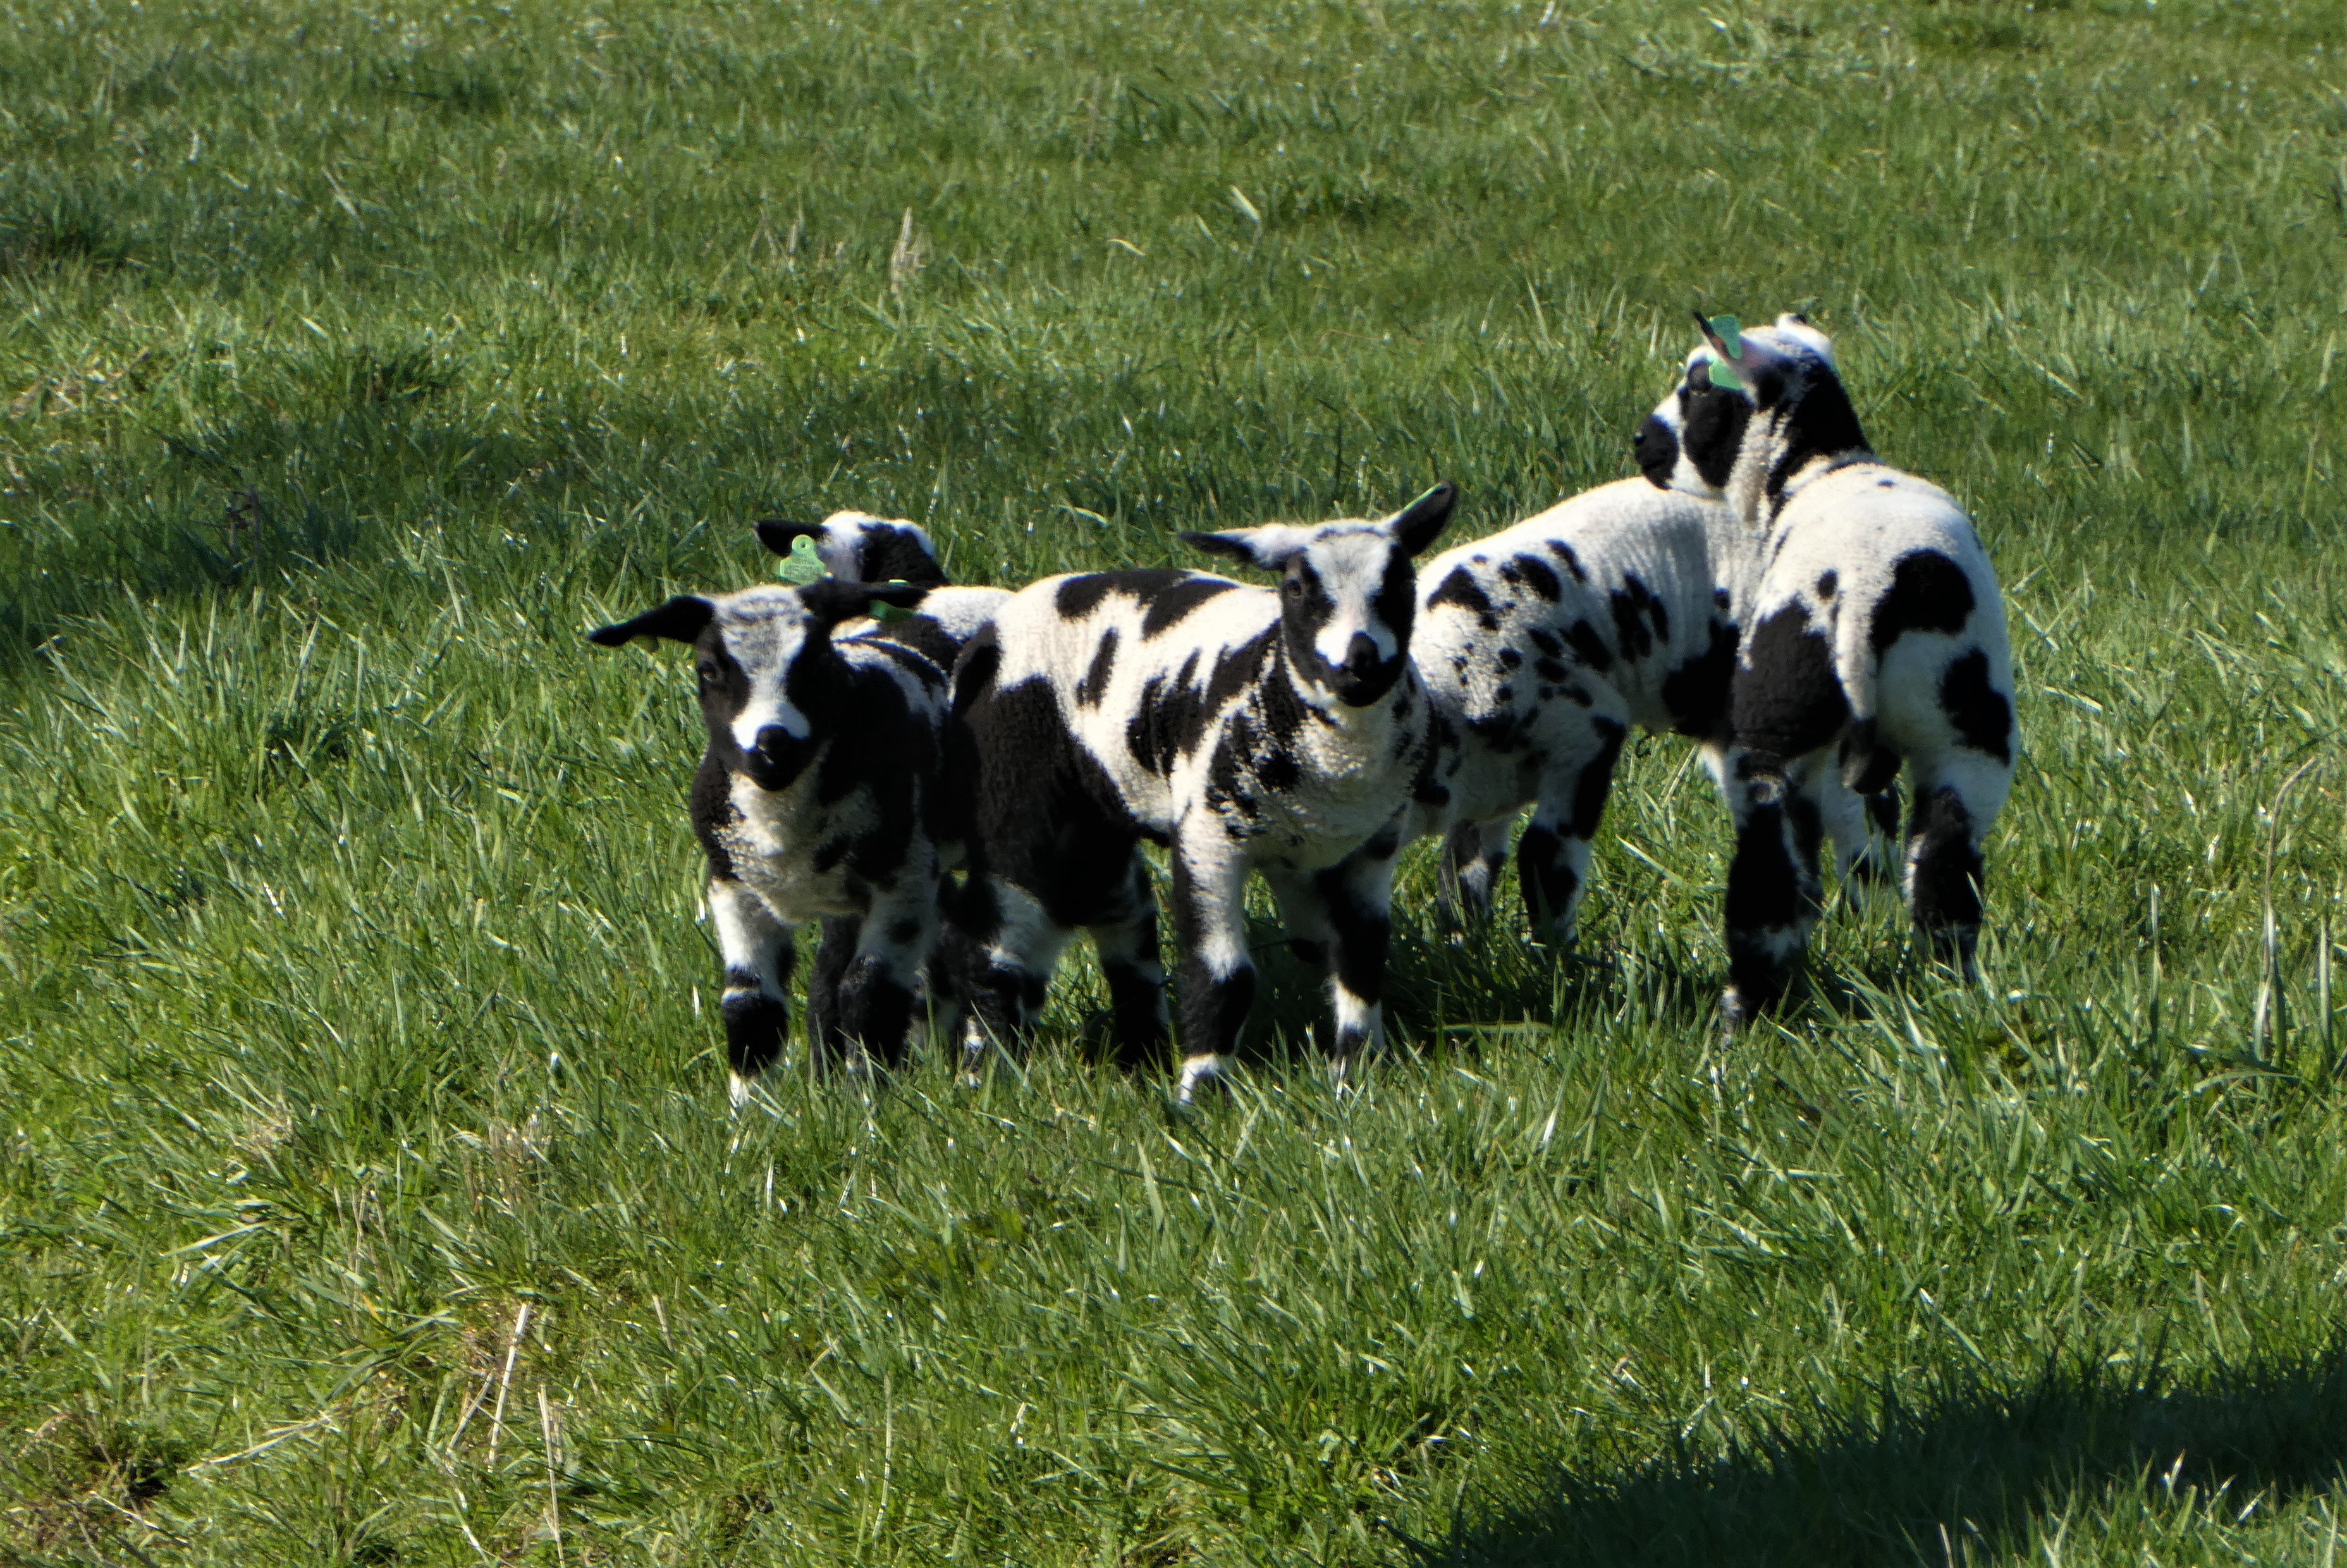
sheeps, lambs, grazing, meadow, animals, mammals, grassland, grass, farm, nature, livestock, dog breed, working animal, plant, dairy cow, terrestrial animal, snout, landscape, field, canidae, pasture, dairy, sporting group, bovine, herd, natural landscape, ranch, herding, companion dog, non sporting group